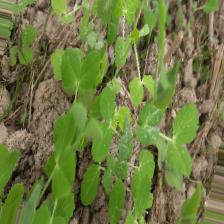
Label: Normal